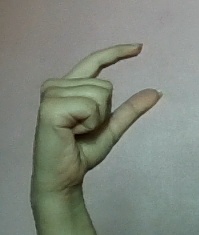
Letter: dal